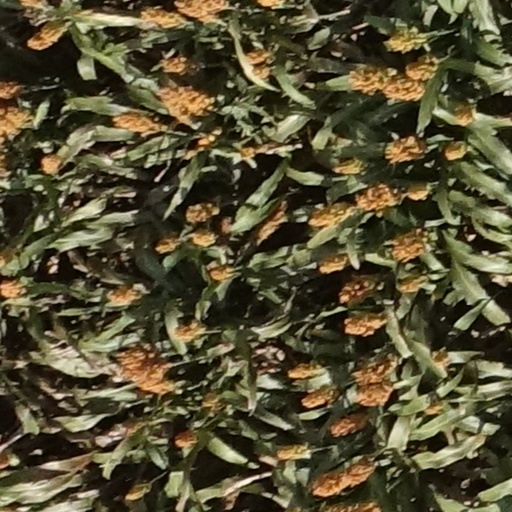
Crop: sorghum